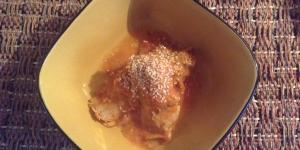
crepes rellenos de espinacas